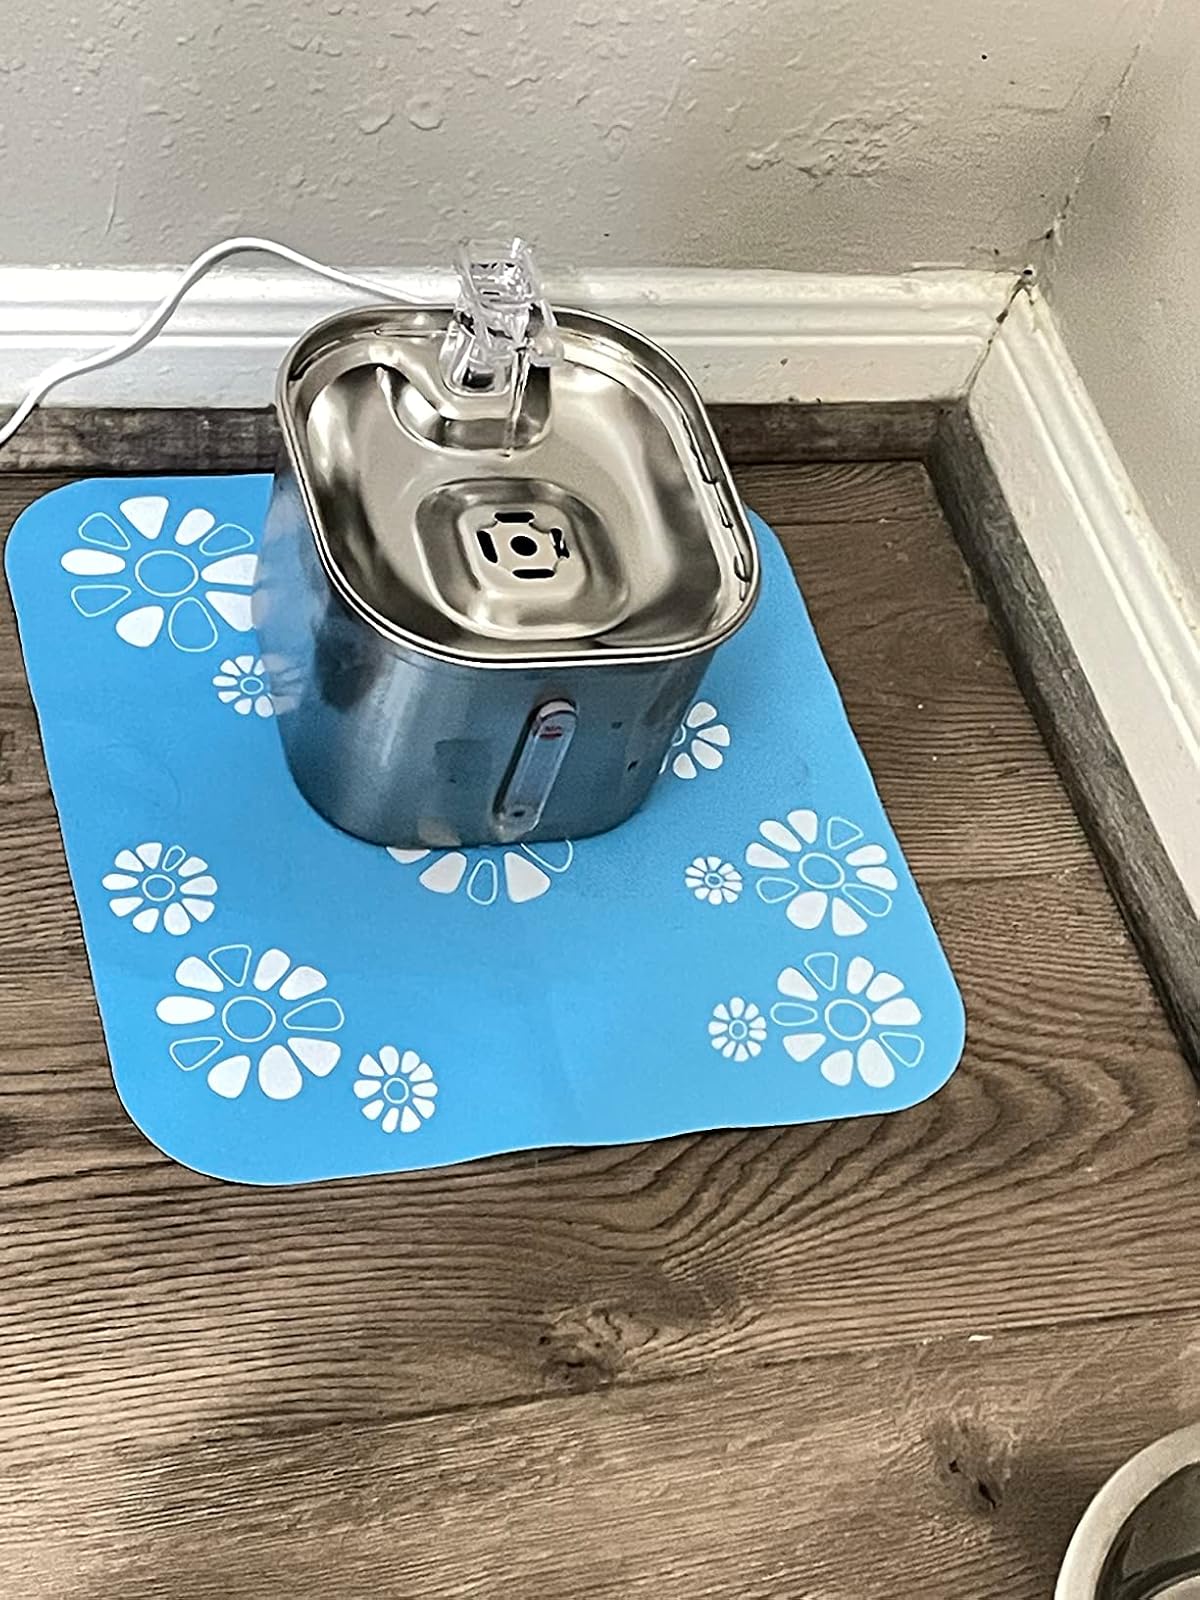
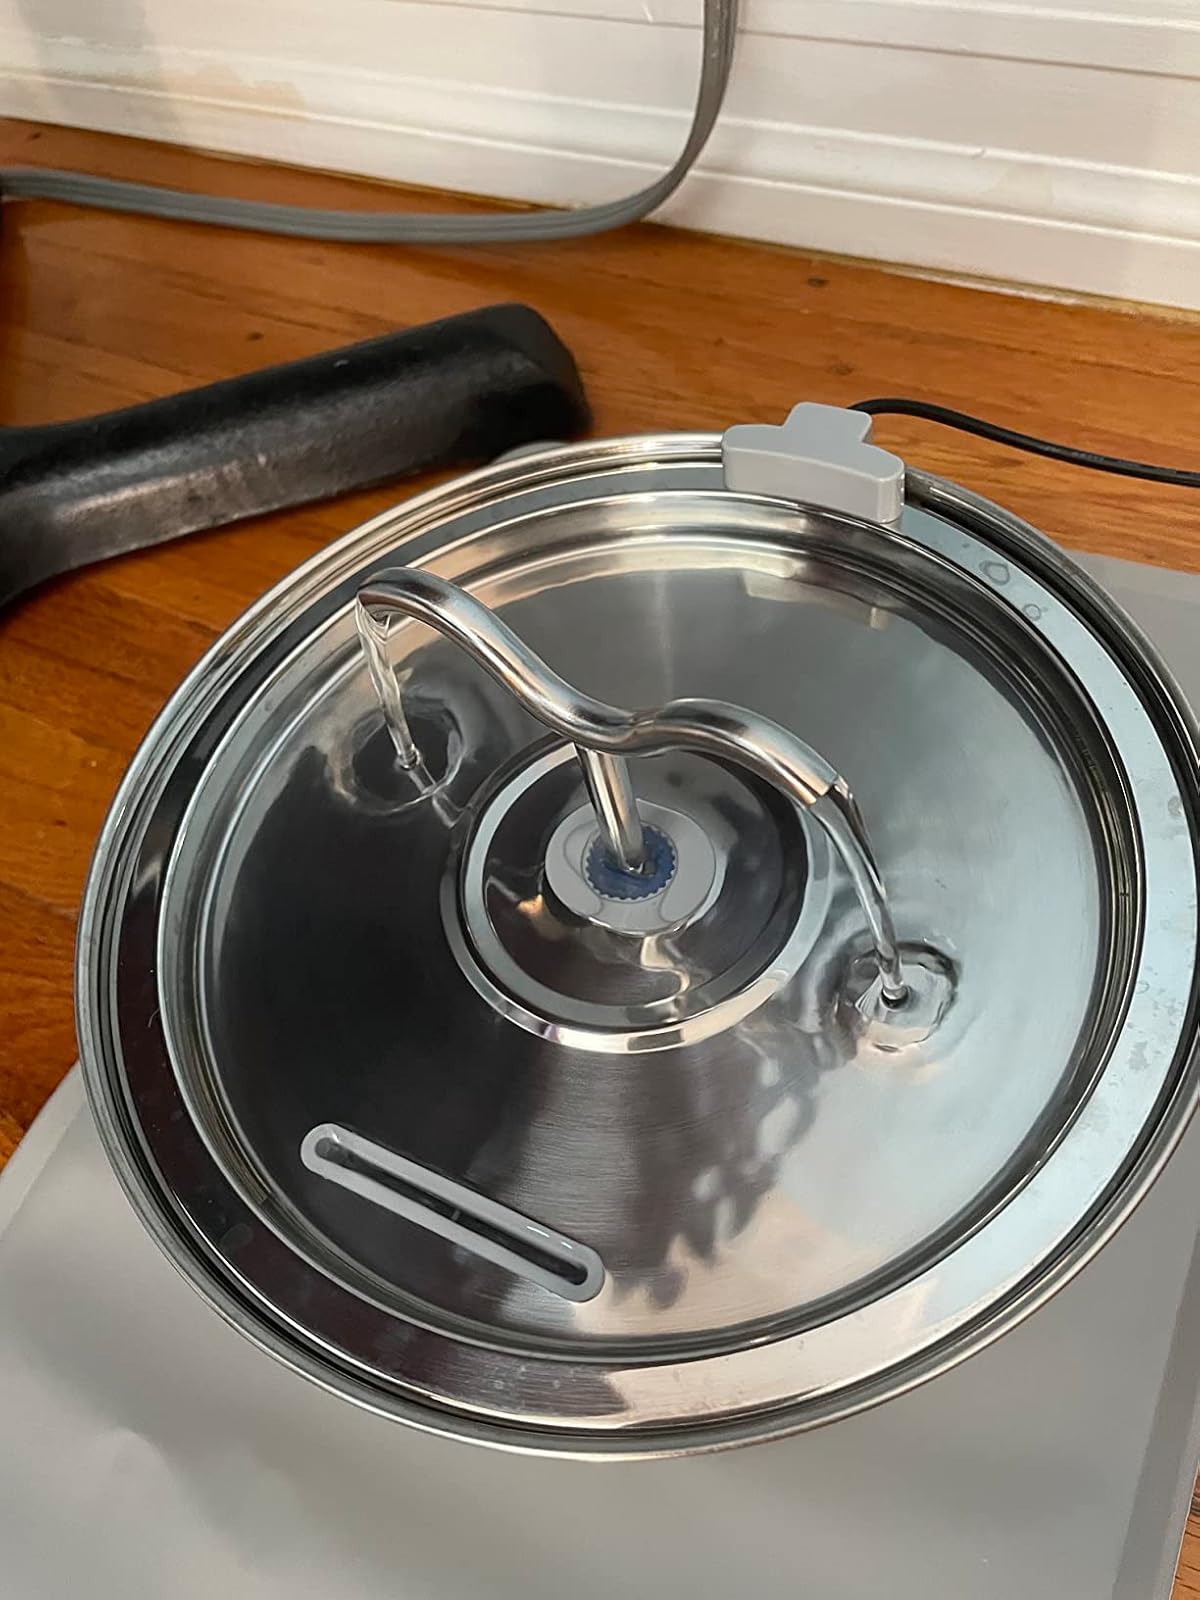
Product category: items_bowl
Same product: no